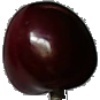
Label: Cherry 1